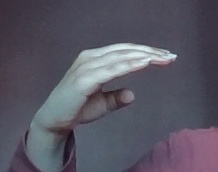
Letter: jeem